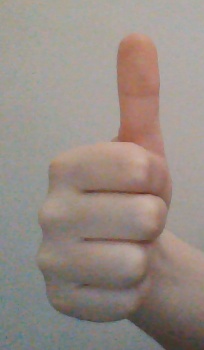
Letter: aleff